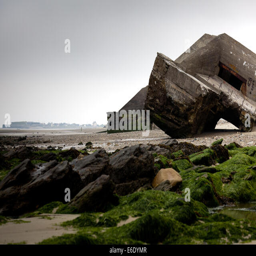
smashed bunkers on the coast